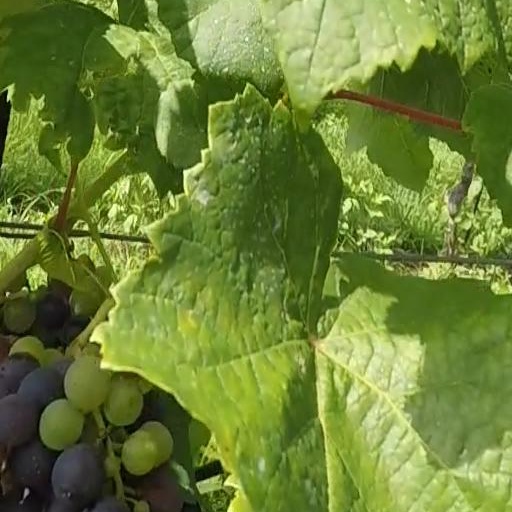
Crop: grape